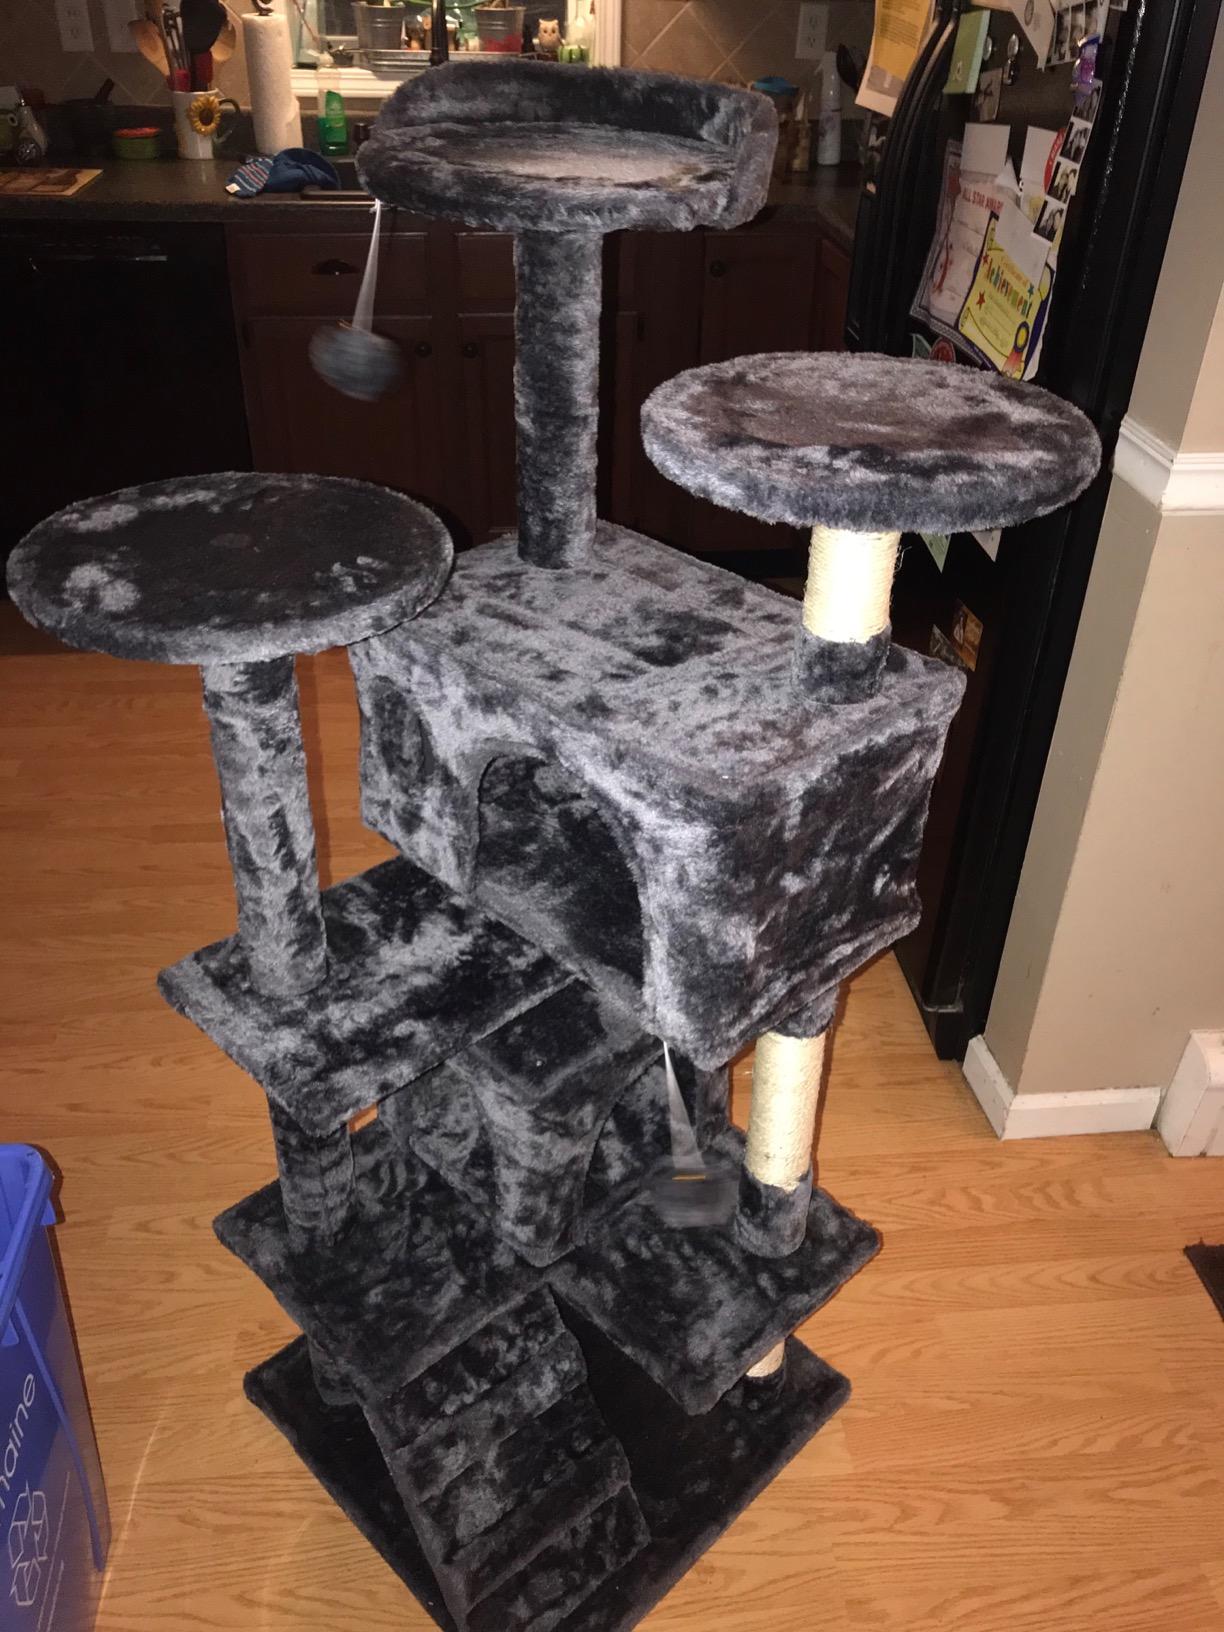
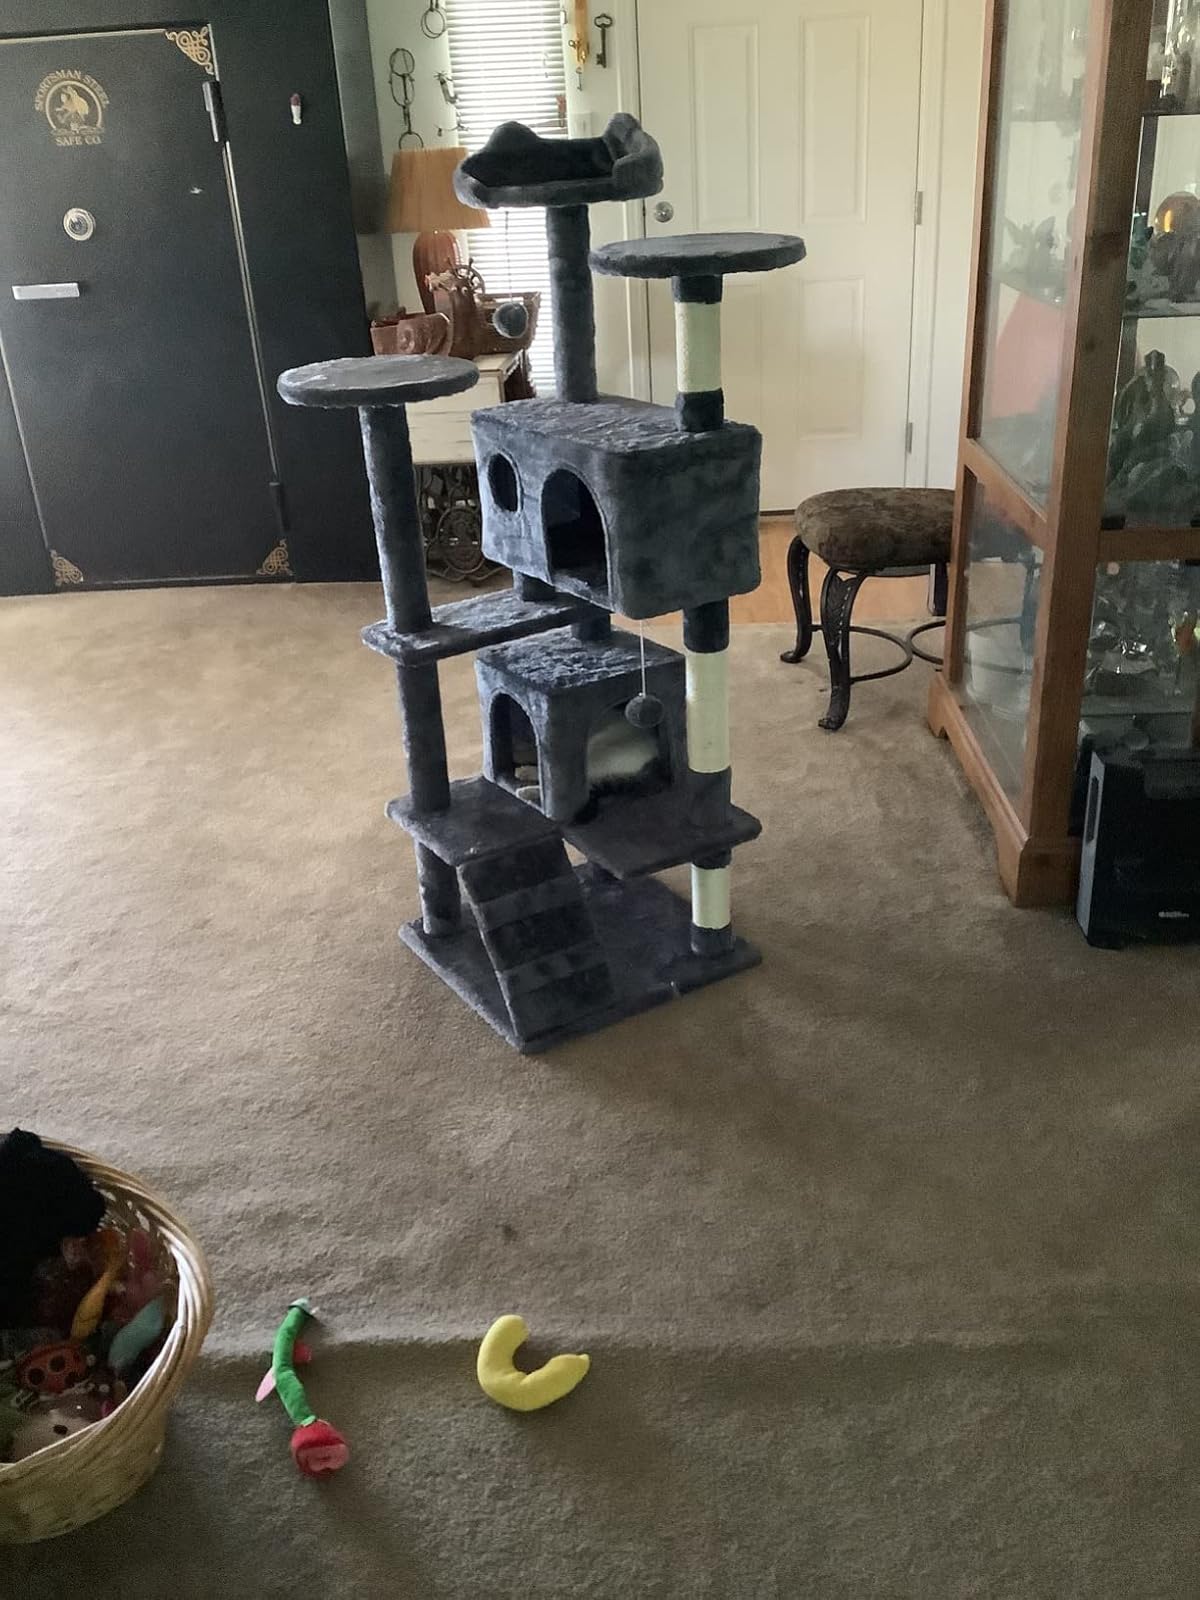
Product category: items_cat tree
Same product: yes